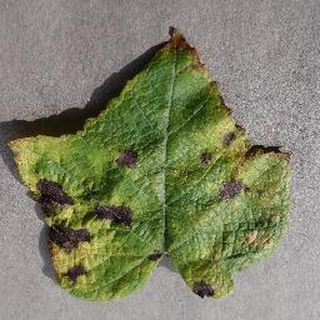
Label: grape_leaf_blight